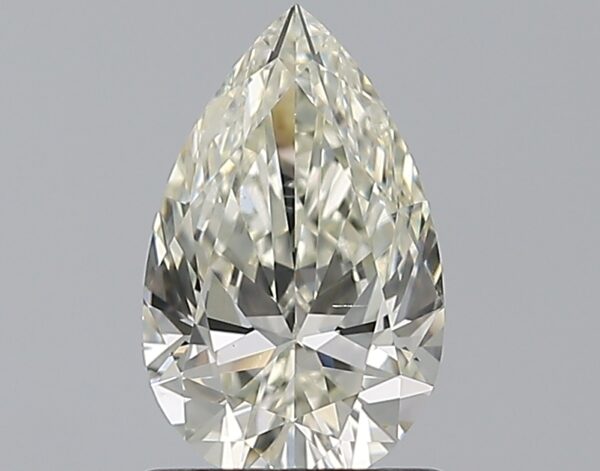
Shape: pear
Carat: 0.9
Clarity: VS2
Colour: I
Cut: EX
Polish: EX
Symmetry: VG
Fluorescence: VS
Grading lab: GIA
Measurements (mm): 8.69 x 5.42 x 3.21